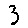
Label: 3